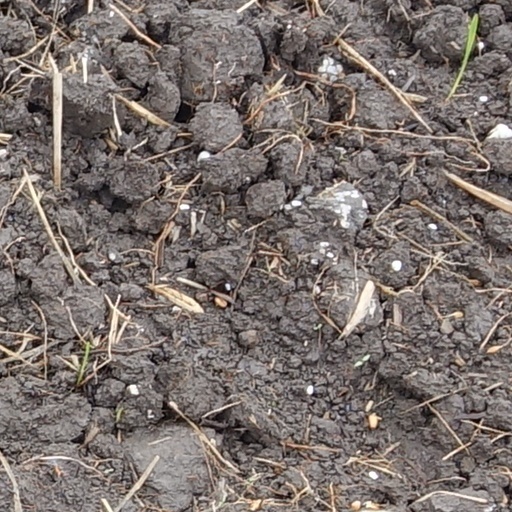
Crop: wheat